Japanese aircraft carrier Sōryū

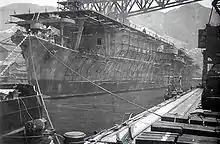
"Sōryū" fitting out, early 1937

Following the Japanese ship-naming conventions for aircraft carriers, "Sōryū" was named "Blue (or Green) Dragon". The ship was laid down at the Kure Naval Arsenal on 20 November 1934, launched on 23 December 1935 and commissioned on 29 December 1937. She was assigned to the Second Carrier Division after commissioning. Her air group was initially intended to consist of eighteen Mitsubishi A5M ("Claude") monoplane fighters, twenty-seven Aichi D1A2 ("Susie") Type 96 dive bombers, and twelve Yokosuka B4Y ("Jean") Type 96 torpedo bombers, but the A5Ms were in short supply and Nakajima A4N1 biplanes were issued instead. On 25 April 1938, nine A4Ns, eighteen D1A2s, and nine B4Ys transferred to Nanjing to support forces advancing up the Yangtze River. The air group advanced with the successful Japanese offensive, despite the defense by the Chinese Air Force and the Soviet Volunteer Group; it was transferred to Wuhu in early June and then to Anqing. Little is known of its operations there, but its primary role during this time was air defense. One fighter pilot of the group was killed after he shot down a Chinese aircraft. Leaving a few fighters and their pilots behind to serve as the nucleus of a new fighter unit, the air group returned to "Sōryū" on 10 July. The ship supported operations over Canton in September, but her aircraft saw no aerial combat. She returned home in December and spent most of the next year and a half training.